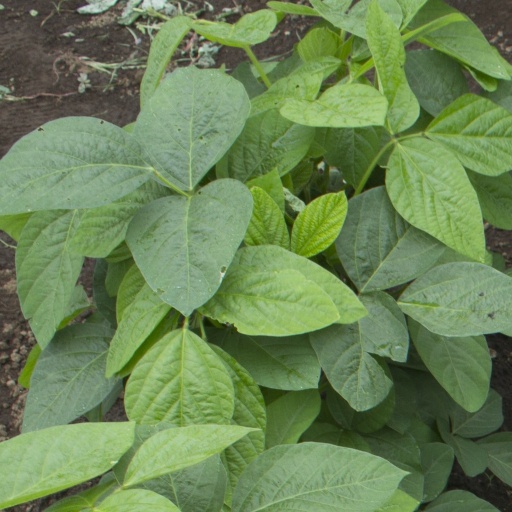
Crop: soybean